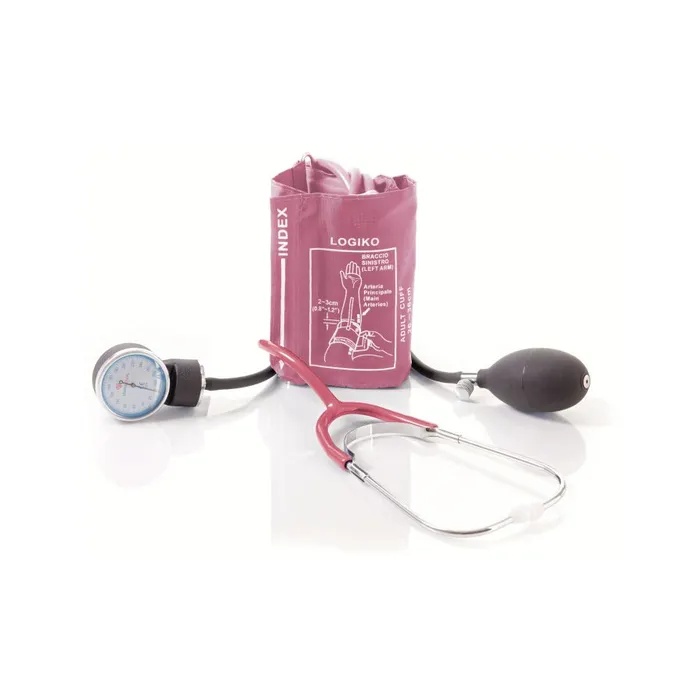
Sfigmomanometro Aneroide MORETTI Logiko Visual
Sfigmomanometro ad aneroide – Cassa standard – Con fonendoscopio – Valvola a vite – Latex Free Disponibile nei seguenti colori: DM353A Blu DM353F Verde DM353R Rosso Bracciale, borsa e fonendoscopio coordinati nel colore. Manometro Ø 50mm Quadrante Ø 45 mm Cassa in lega leggera verniciata nera Busta in tela con cerniera e tasca laterale Bracciale Nylon con chiusura a velcro ed anello in metallo Monopalla PVC Regolazione dell’aria Valvola a vite Caratteristiche tecniche Scala 0-300 mmHg – Graduata con intervalli di 2 mmHg – Tacche minori non numerate ogni 10 unità e tacche maggiori numerate ogni 20 unità – Tempo deflazione Da 260 mmHg a 15 mmHg – 10 secondi Zero flottante La lancetta non ha fermo in corrispondenza dello zero ma può oscillare liberamente Dimensioni: L:23 x P:14 x H:6 cm Peso: 603g Confezione 1 pz
Brand: Moretti S.p.A.
Category: Business & Industrial > Medical > Medical Equipment > Vital Signs Monitors > Pulse Oximeter Monitors